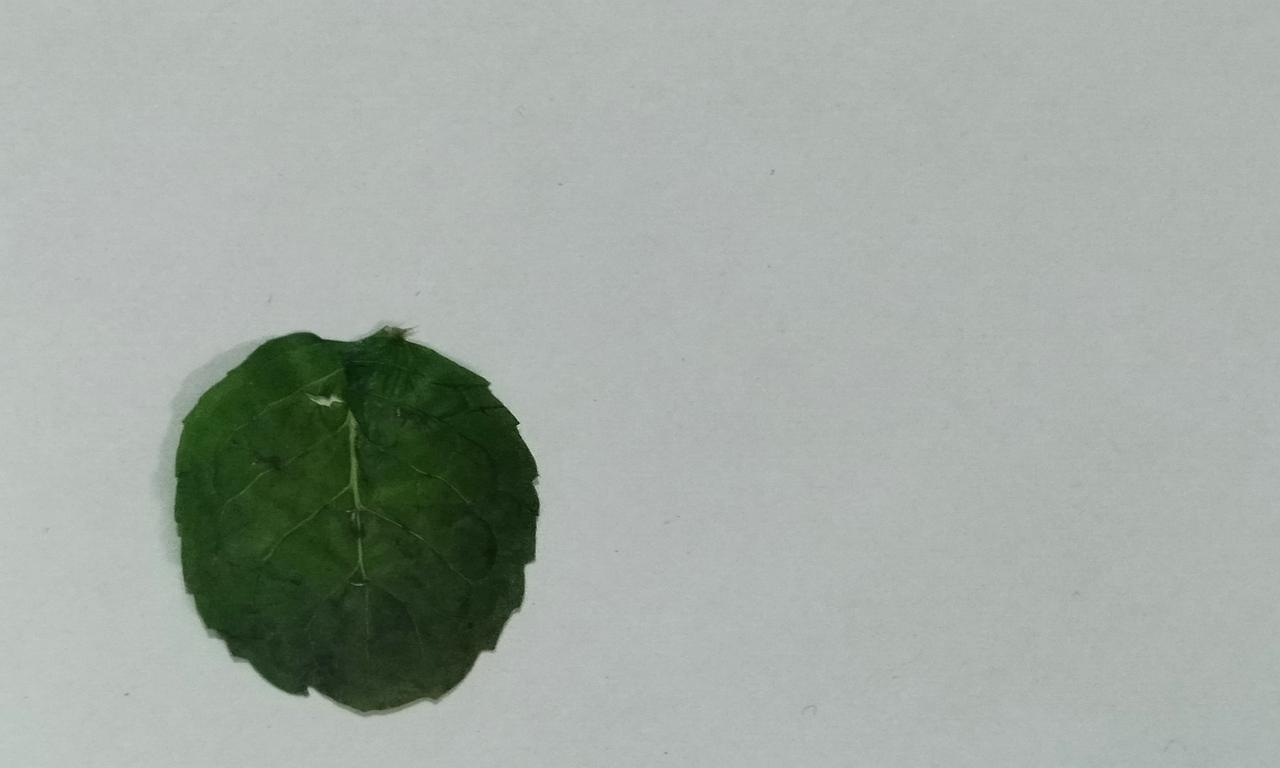
Label: Dried